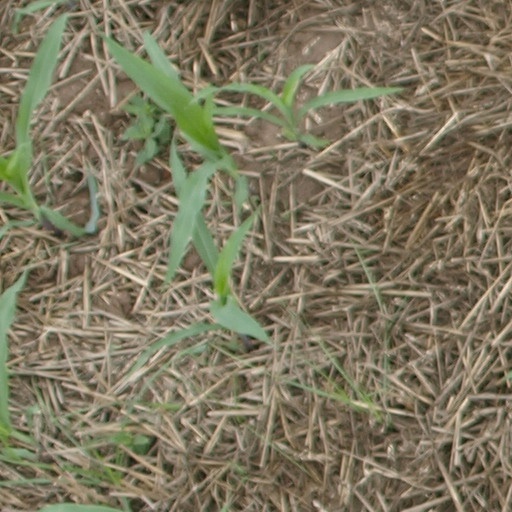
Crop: maize; corn